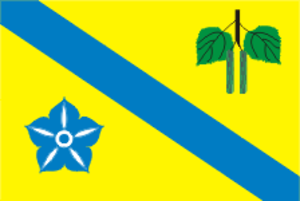
Sosnove ou Sosnovoïe est une commune urbaine de l'oblast de Rivne, en Ukraine. Sa population s'élevait à 2 002 habitants en 2017.